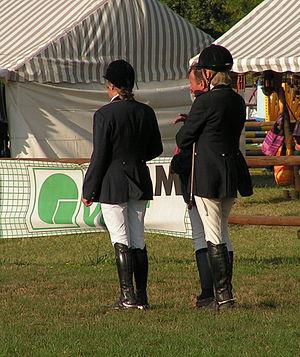
Chalais (France 16) en août 2006.
Un concours de saut d'obstacles exige une organisation complexe avec de nombreux acteurs aux compétences pointues.